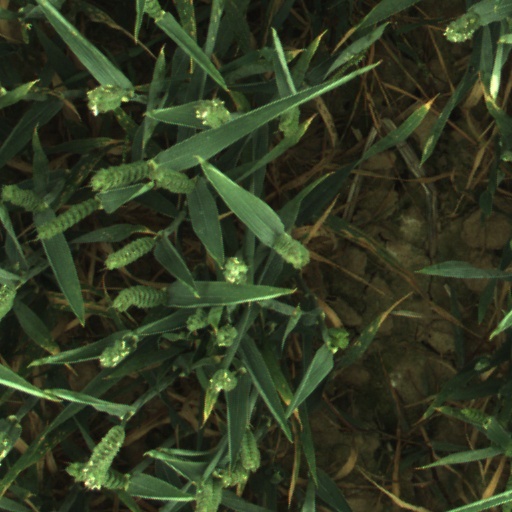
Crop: wheat